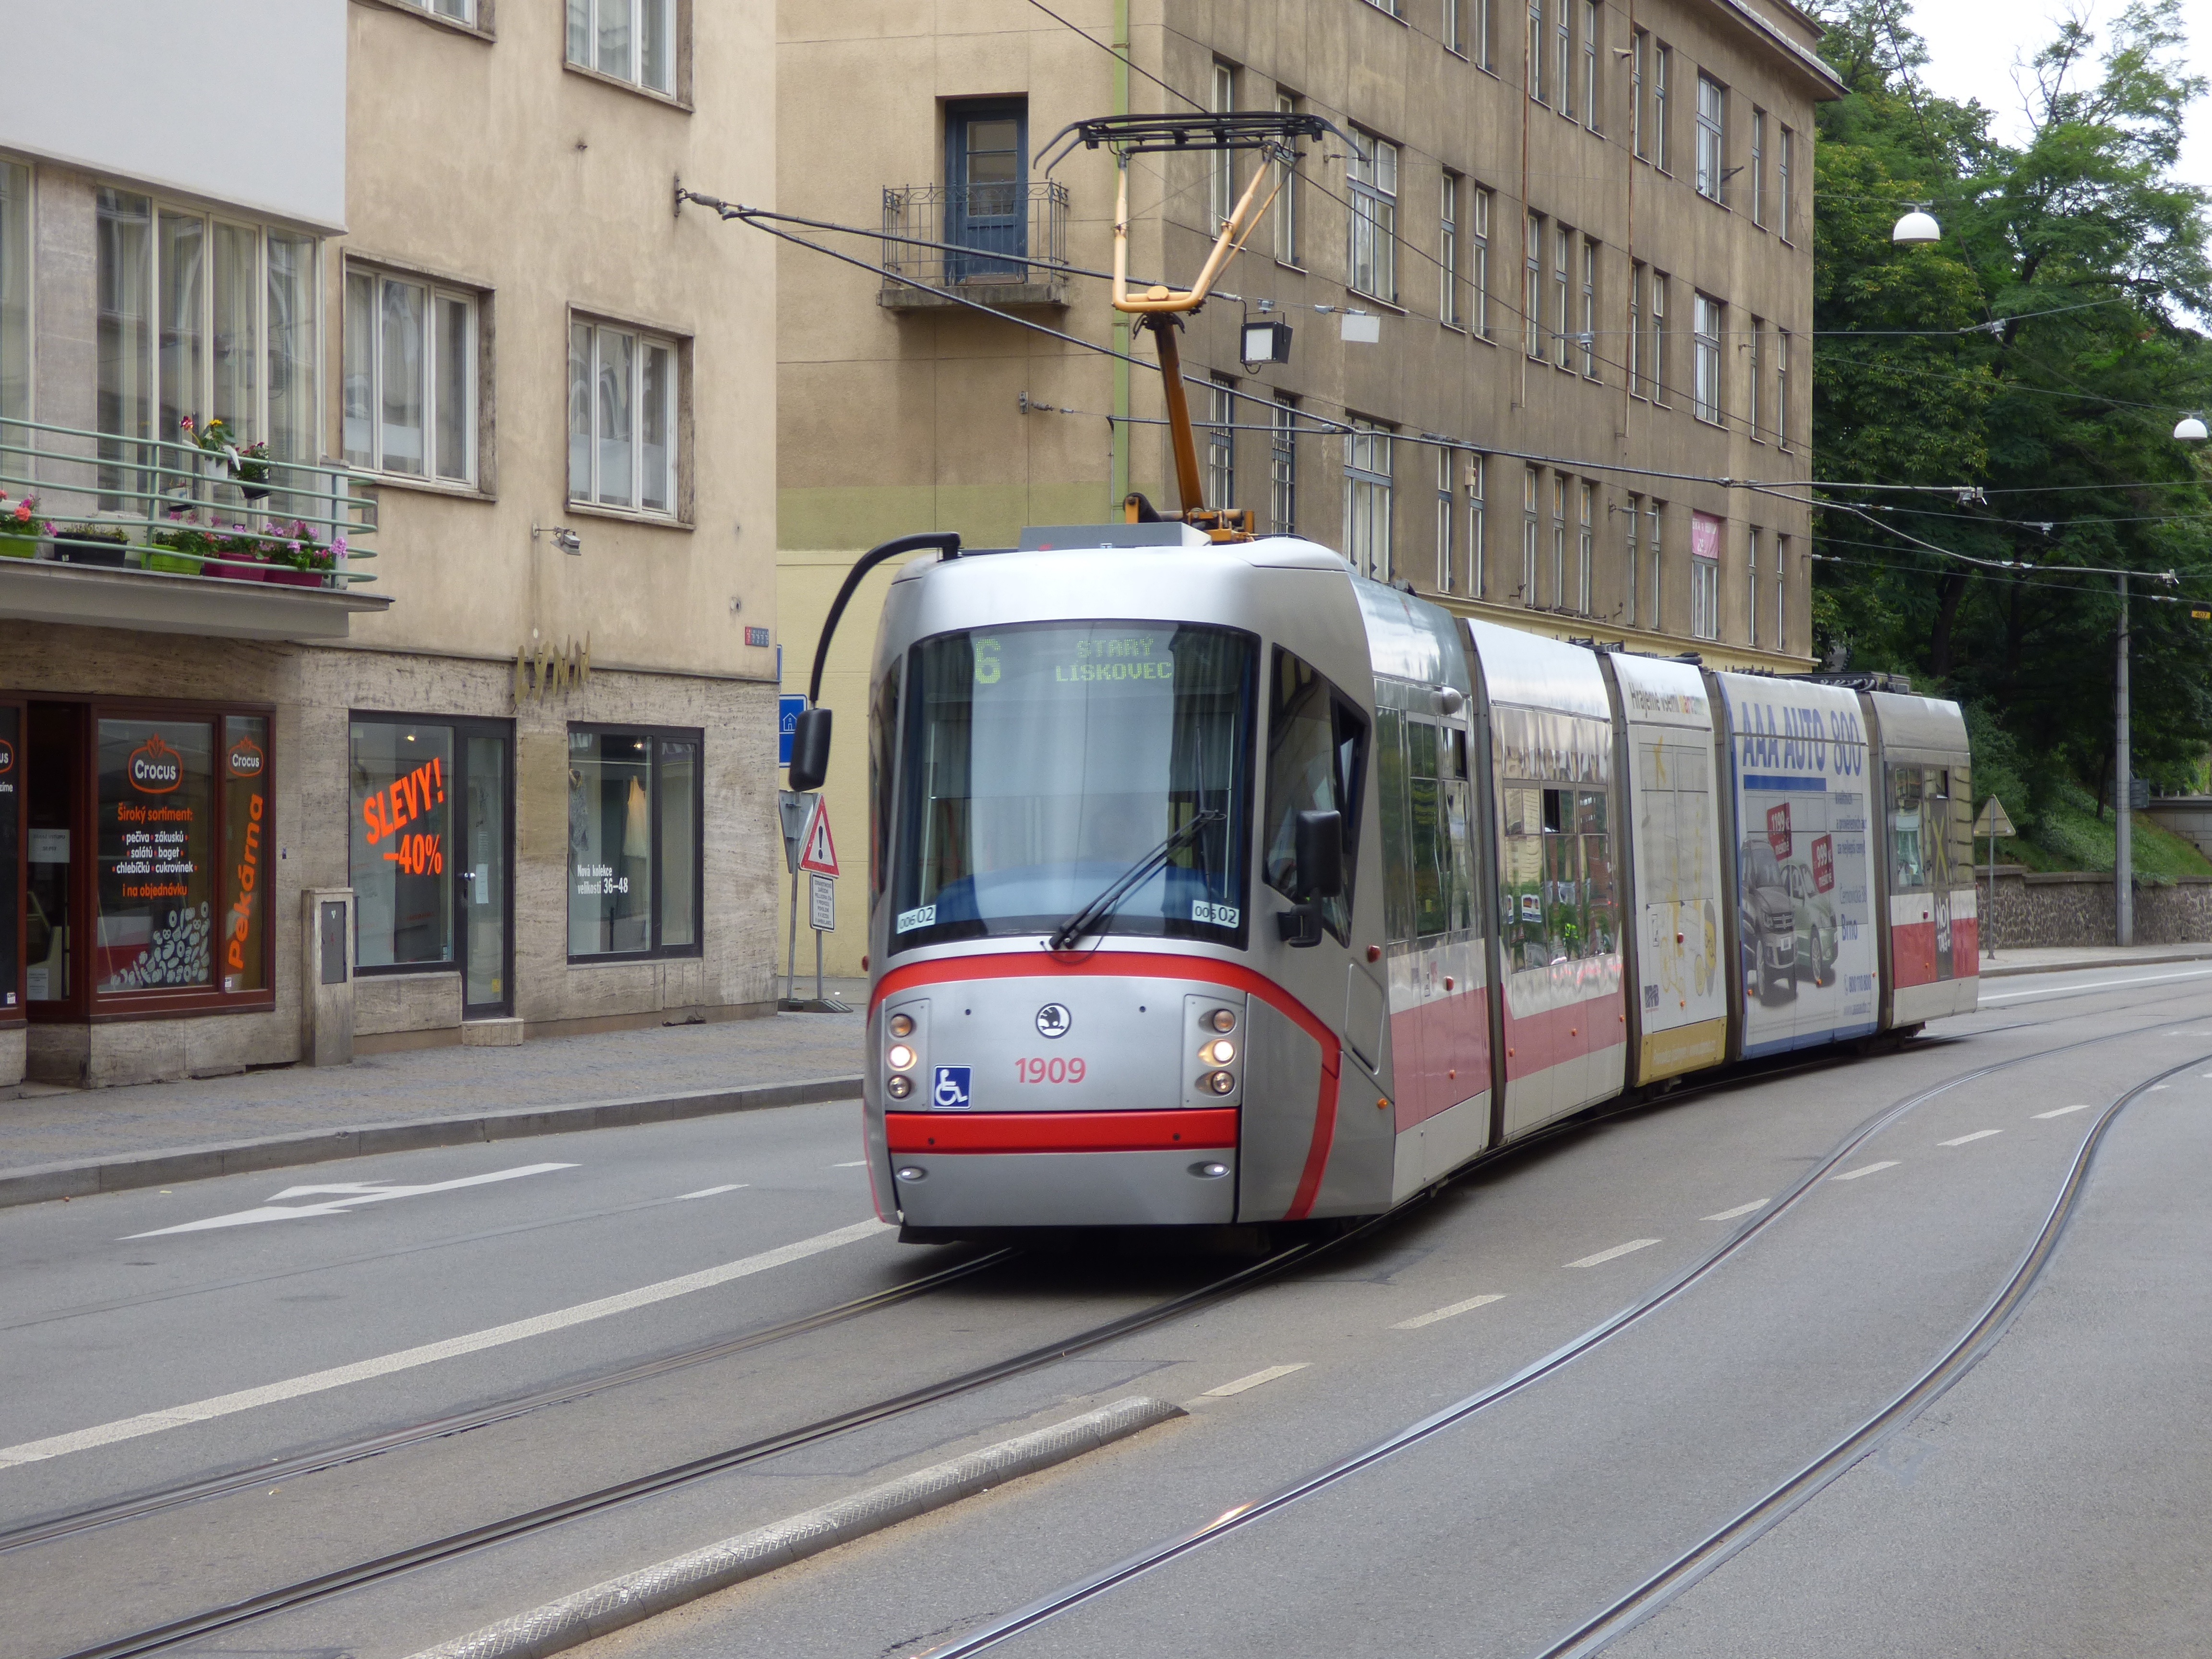
street, travel, tram, transport, vehicle, drive, horse, communication, public transport, package, tracks, rails, way, traction, the vehicle, land vehicle, mode of transport, metropolitan area